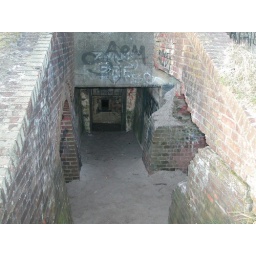
a piece of the Atlantic wall in the dunes in Hoek van Holland now destroyed by the youth